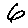
Label: 6